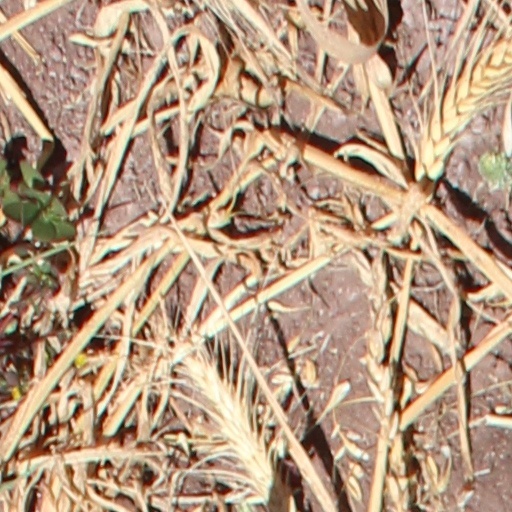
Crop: wheat